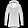
Label: Coat